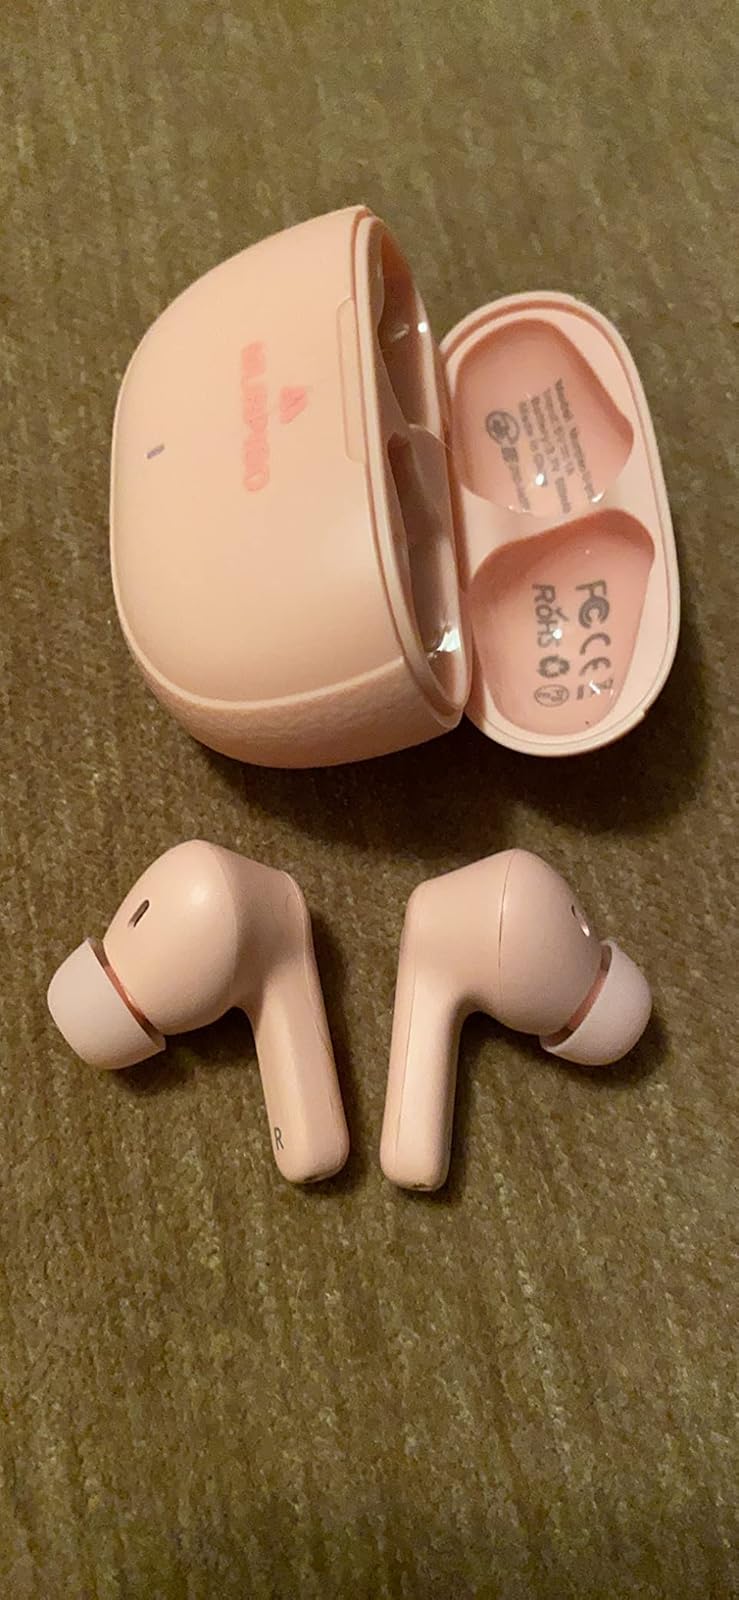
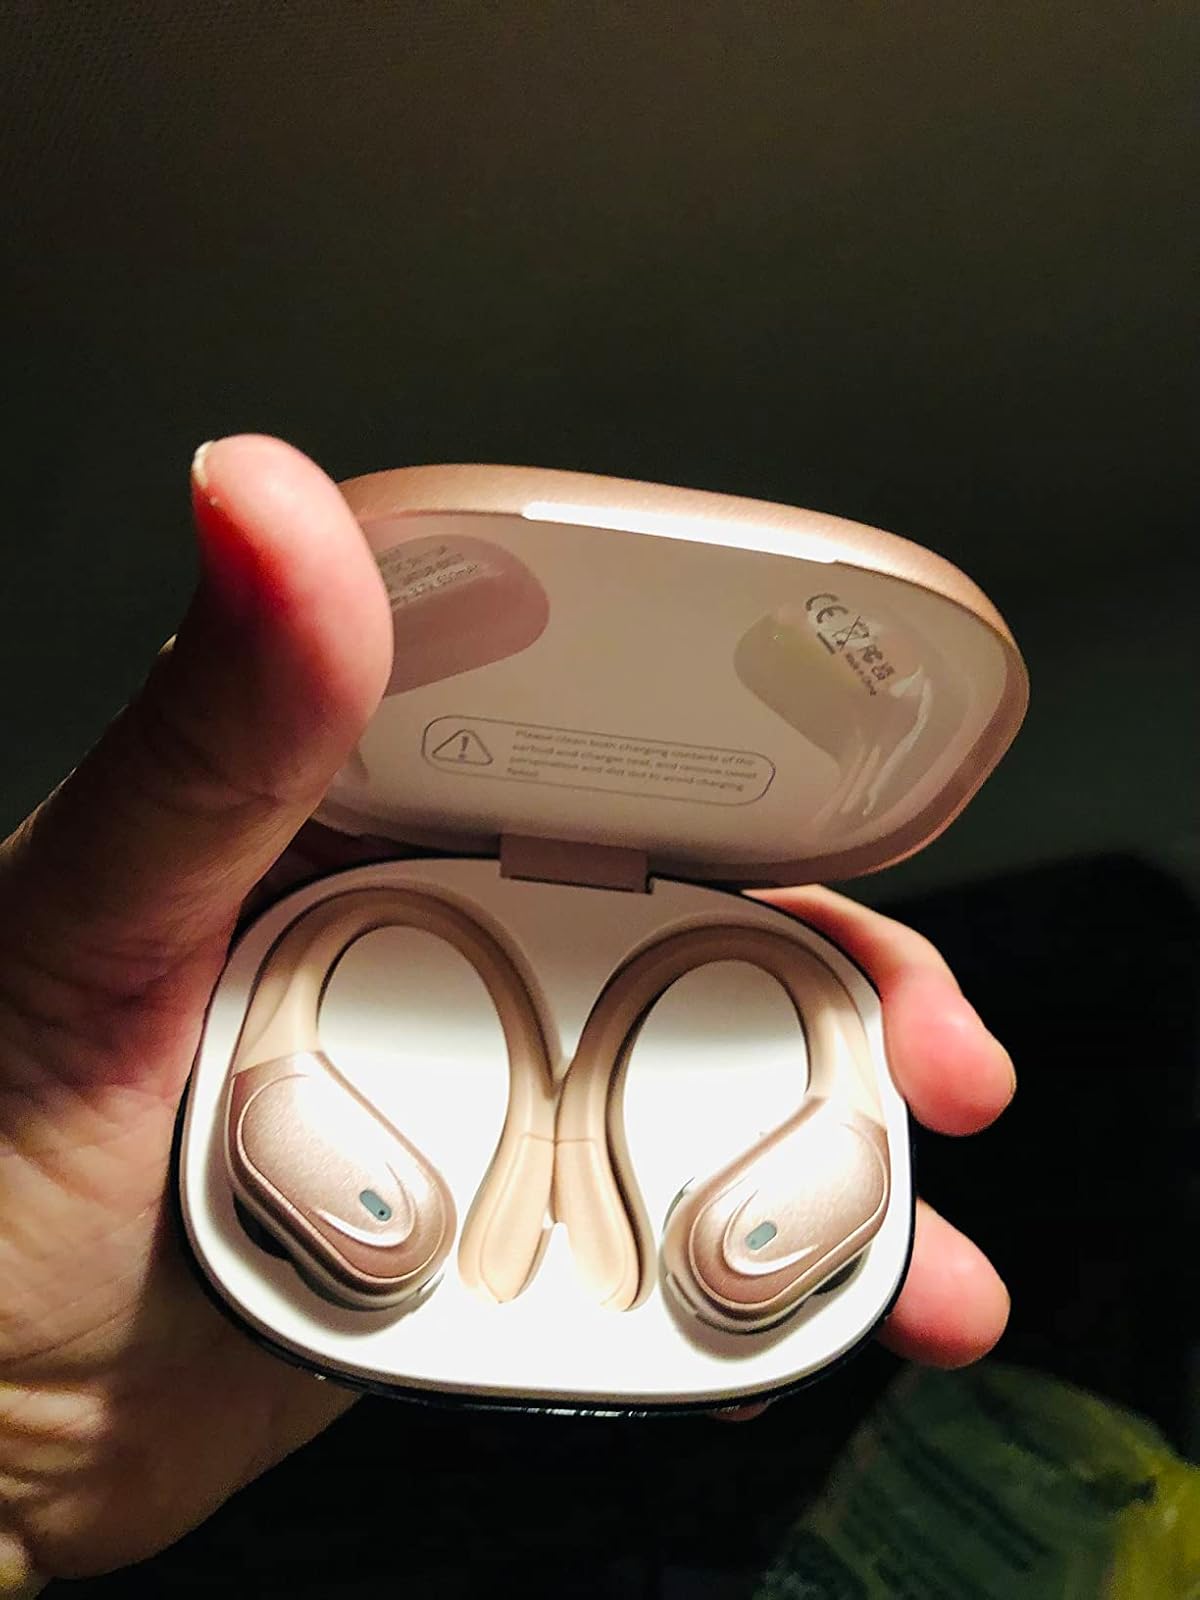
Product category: earbuds
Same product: no